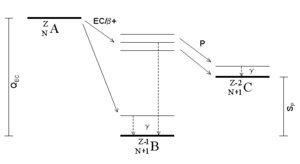
L’émission de proton est un type de désintégration radioactive dans laquelle un proton est éjecté du noyau atomique. Cette expression regroupe deux phénomènes différents :